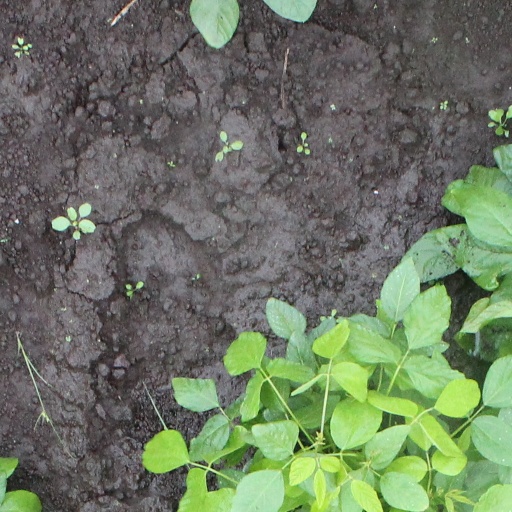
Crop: soybean